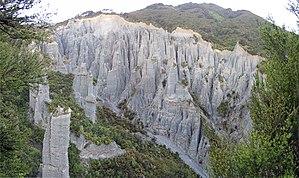
Les Putangirua Pinnacles sont une formation rocheuse de Nouvelle-Zélande située dans la région de Wellington. C'est un exemple de badlands érodées.